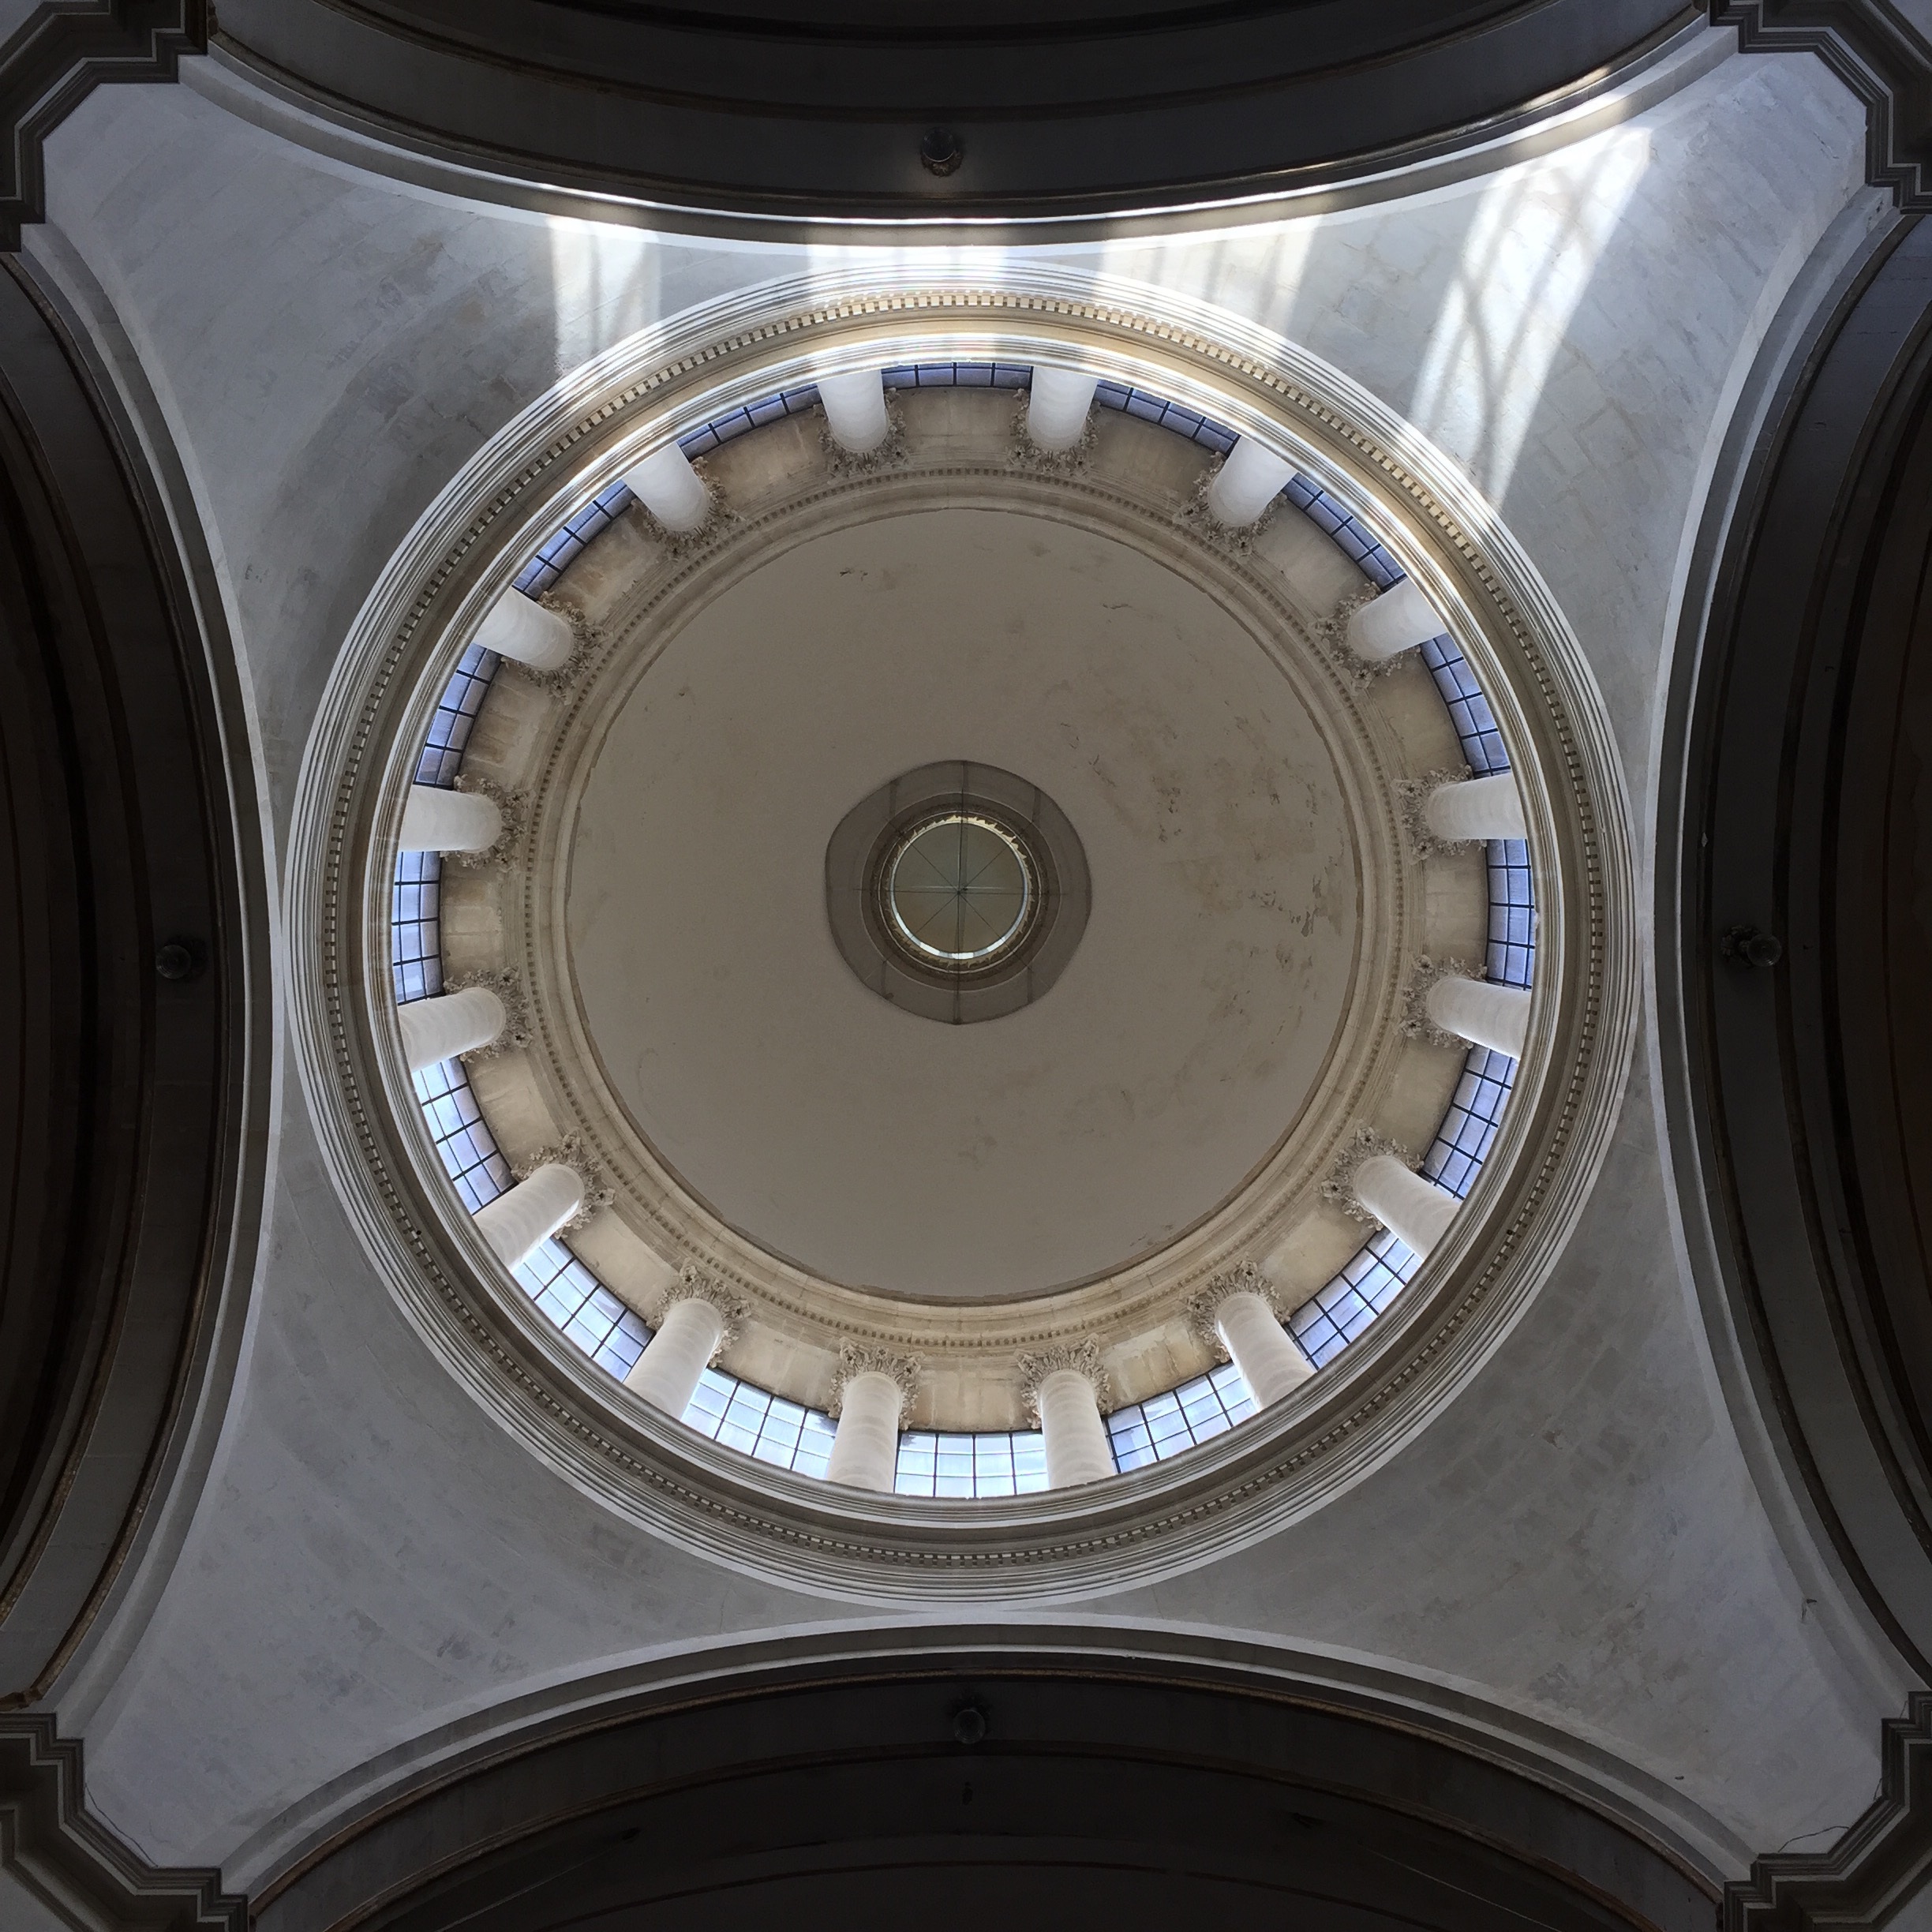
light, architecture, wheel, city, italy, church, cathedral, tire, circle, rome, rim, dome, dom, church dome, domed roof, man made object